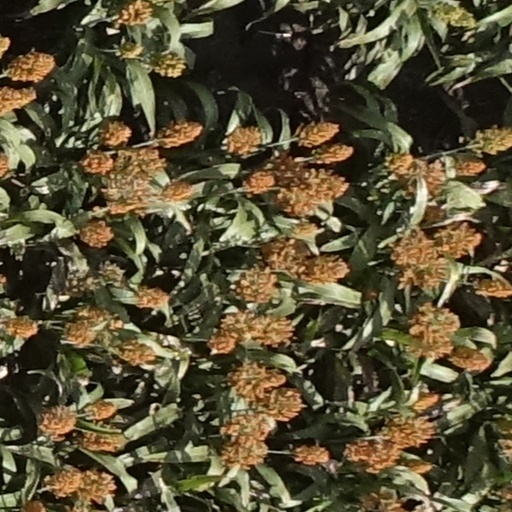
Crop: sorghum